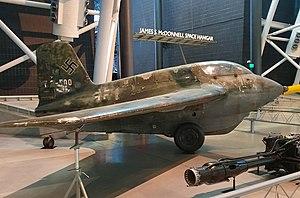
Me 163 B-1a du National Air and Space Museum
Le Messerschmitt Me 163 Komet, conçu par Alexander Lippisch, fut le seul avion-fusée de chasse opérationnel de l'Histoire. Il nécessita un long développement par Messerschmitt et entra dans la guerre d'une manière très limitée seulement, en 1944. Il reste l'avion le plus rapide de la Seconde Guerre mondiale avec des pointes de vitesse à plus de 950 km/h. Il larguait ses roues au décollage, et atterrissait sur un patin ventral placé sous le fuselage.